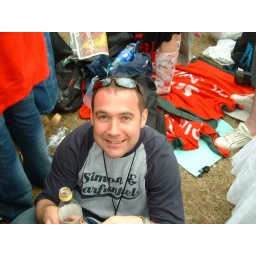
holding up at Live 8, 10 hours of standing up in a field with short sitting breaks.